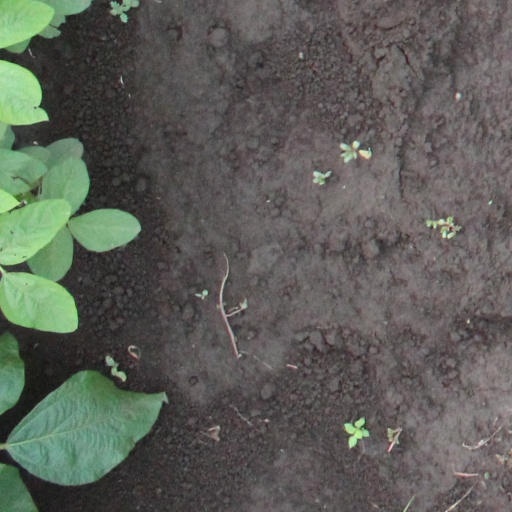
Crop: soybean